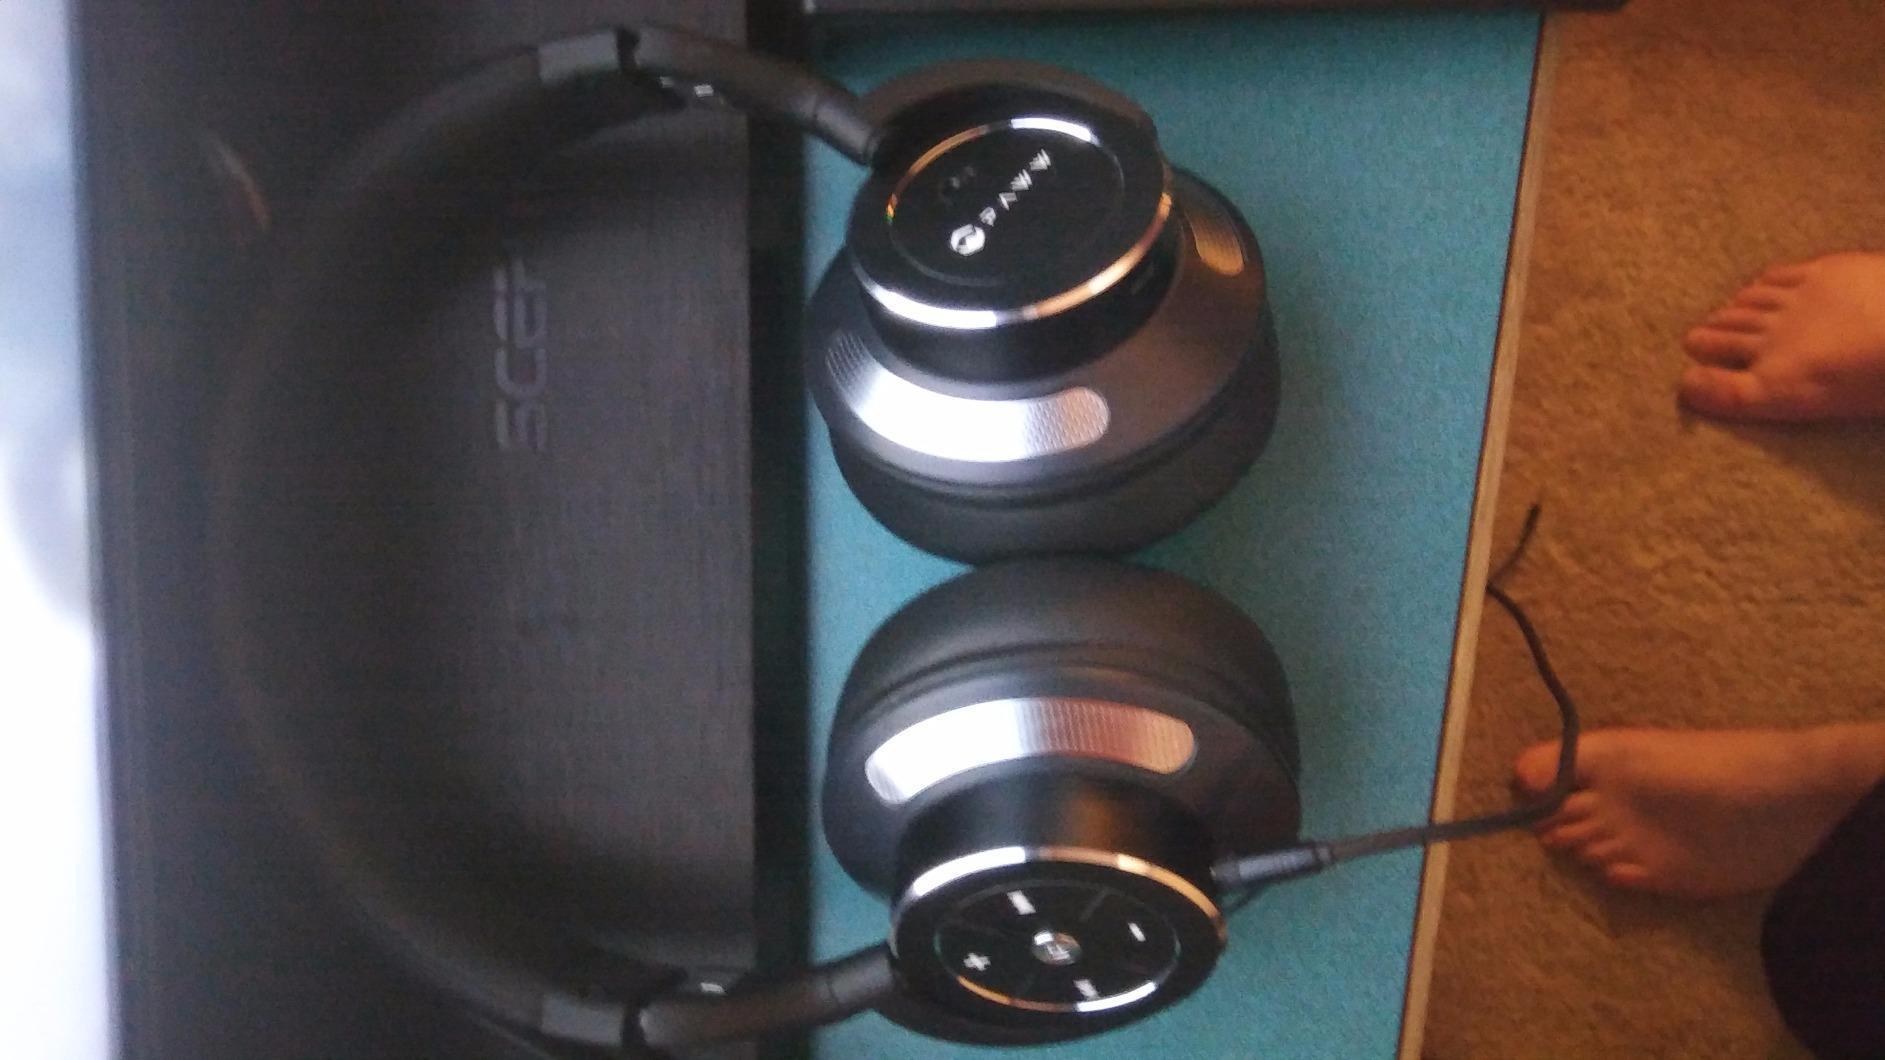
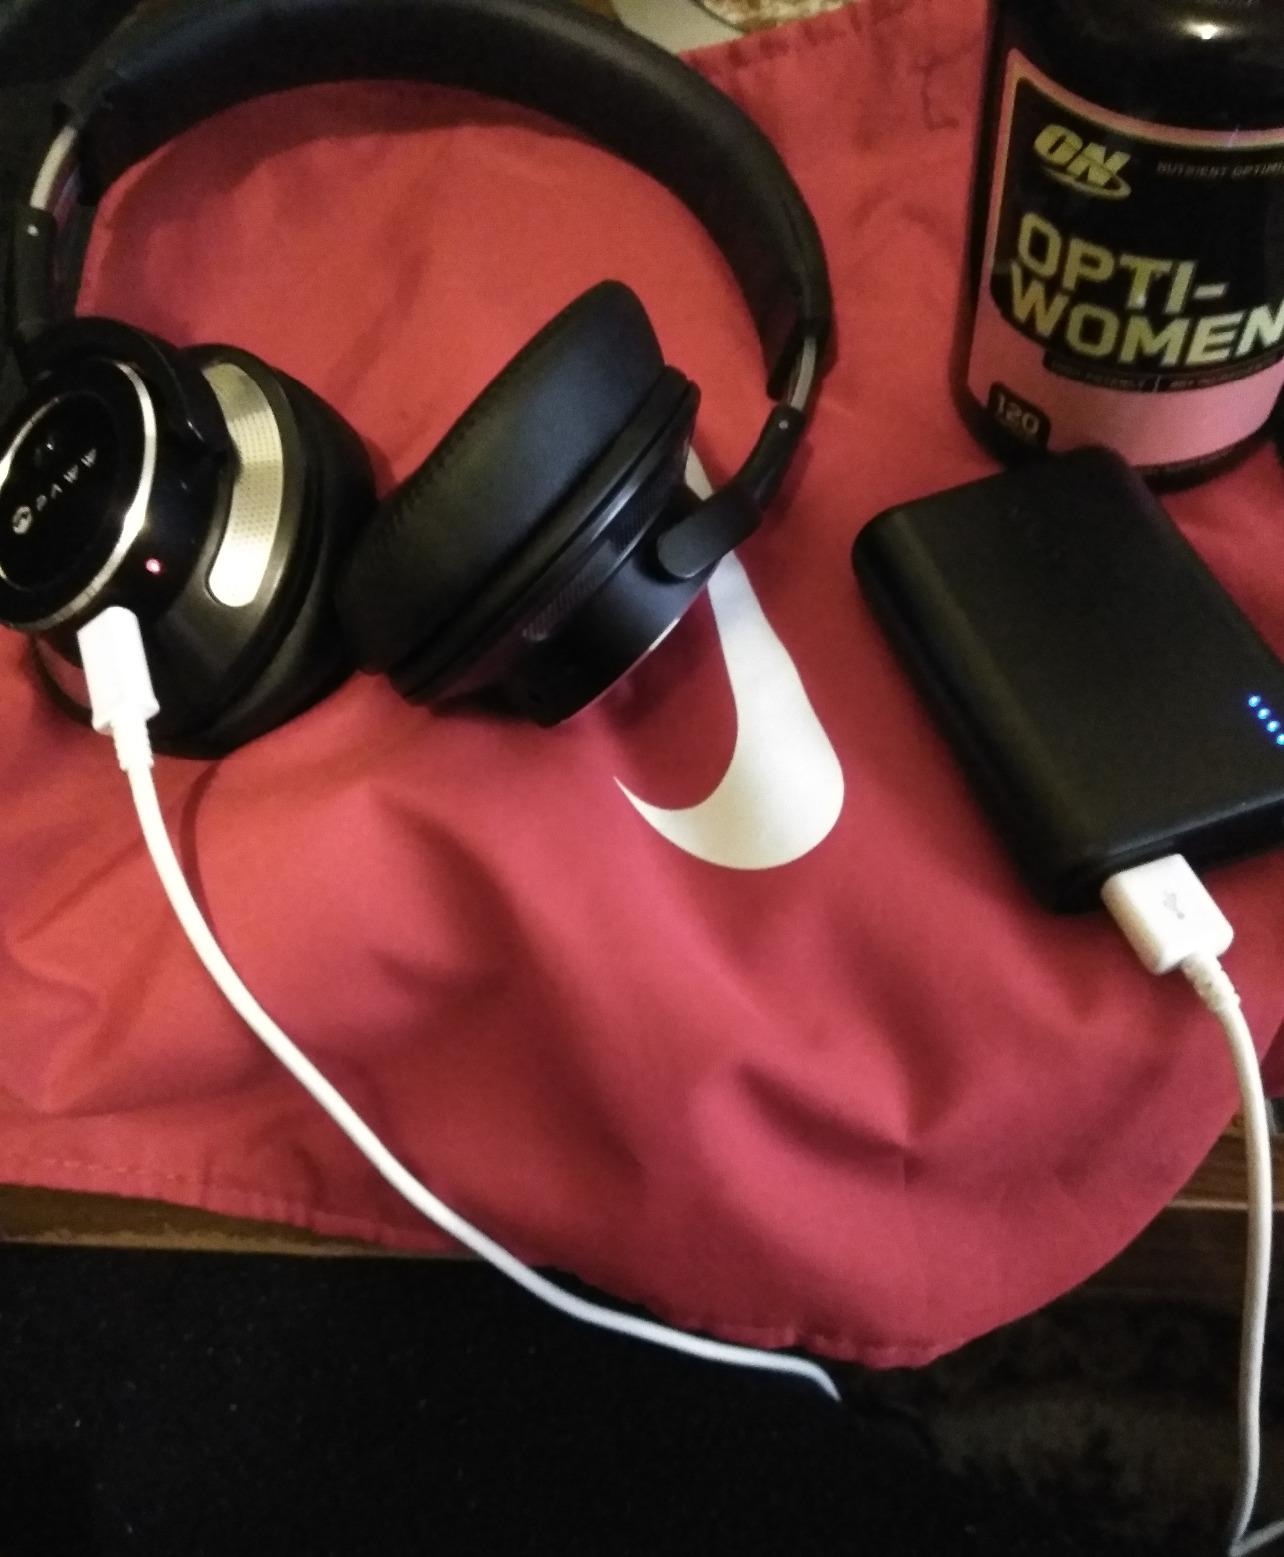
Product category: headphones
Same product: yes